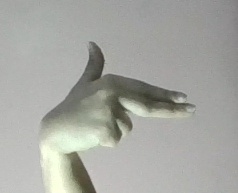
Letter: ghain